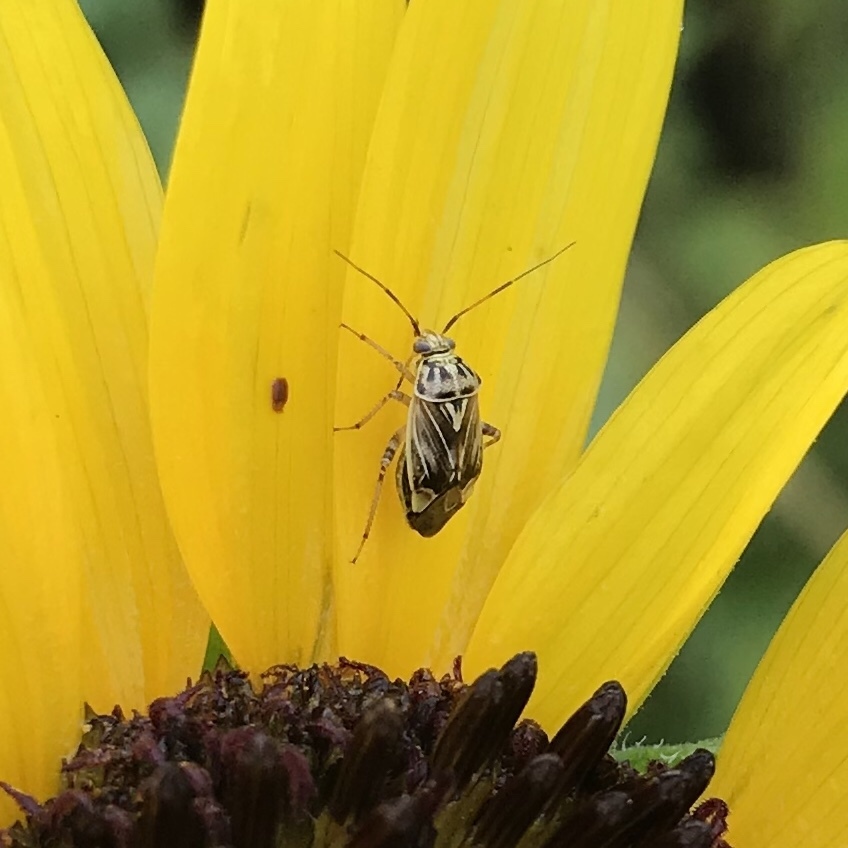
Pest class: lygus_bug